Bolshevik–Makhnovist conflict

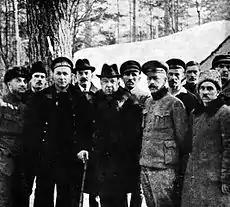
Stepan Petrichenko and other partisans of the Kronstadt rebellion

That same night, the Makhnovist commanders in Crimea were summoned to a joint planning conference with the Red Army command, but were ambushed "en route" and shot, with both Semen Karetnyk and Petro Havrylenko being killed. The following night, their contingent was encircled in a surprise attack by the Cheka and mown down by hundreds of machine guns, wiping out large numbers of insurgents. Part of the detachment was able to escape to Perekop, managing to defeat the 7th Cavalry Division along the way, while being pursued by the 3rd Cavalry Corps and the 52nd Rifle Division. When they reached their destination, they split into two groups, with one crossing the Syvash while the other faced the 1st Rifle Division at the Isthmus. They rejoined each other the following day at , having safely escaped Crimea. Red commanders noted that their "own units displayed no initiative" in attacking the Makhnovists, often not acting without specific orders and only reluctantly engaging. In response, 2,300 Red soldiers were ordered to be shot by their high command, charged with having "undermined the just endeavors of the soviet authorities and of their valiant Red Army." The Red Army command also justified the attacks against the Makhnovists based on claims that they had refused orders and intended to betray them, despite themselves having reportedly planned to break the alliance with the Makhnovists since before the offensive against Wrangel had even begun.